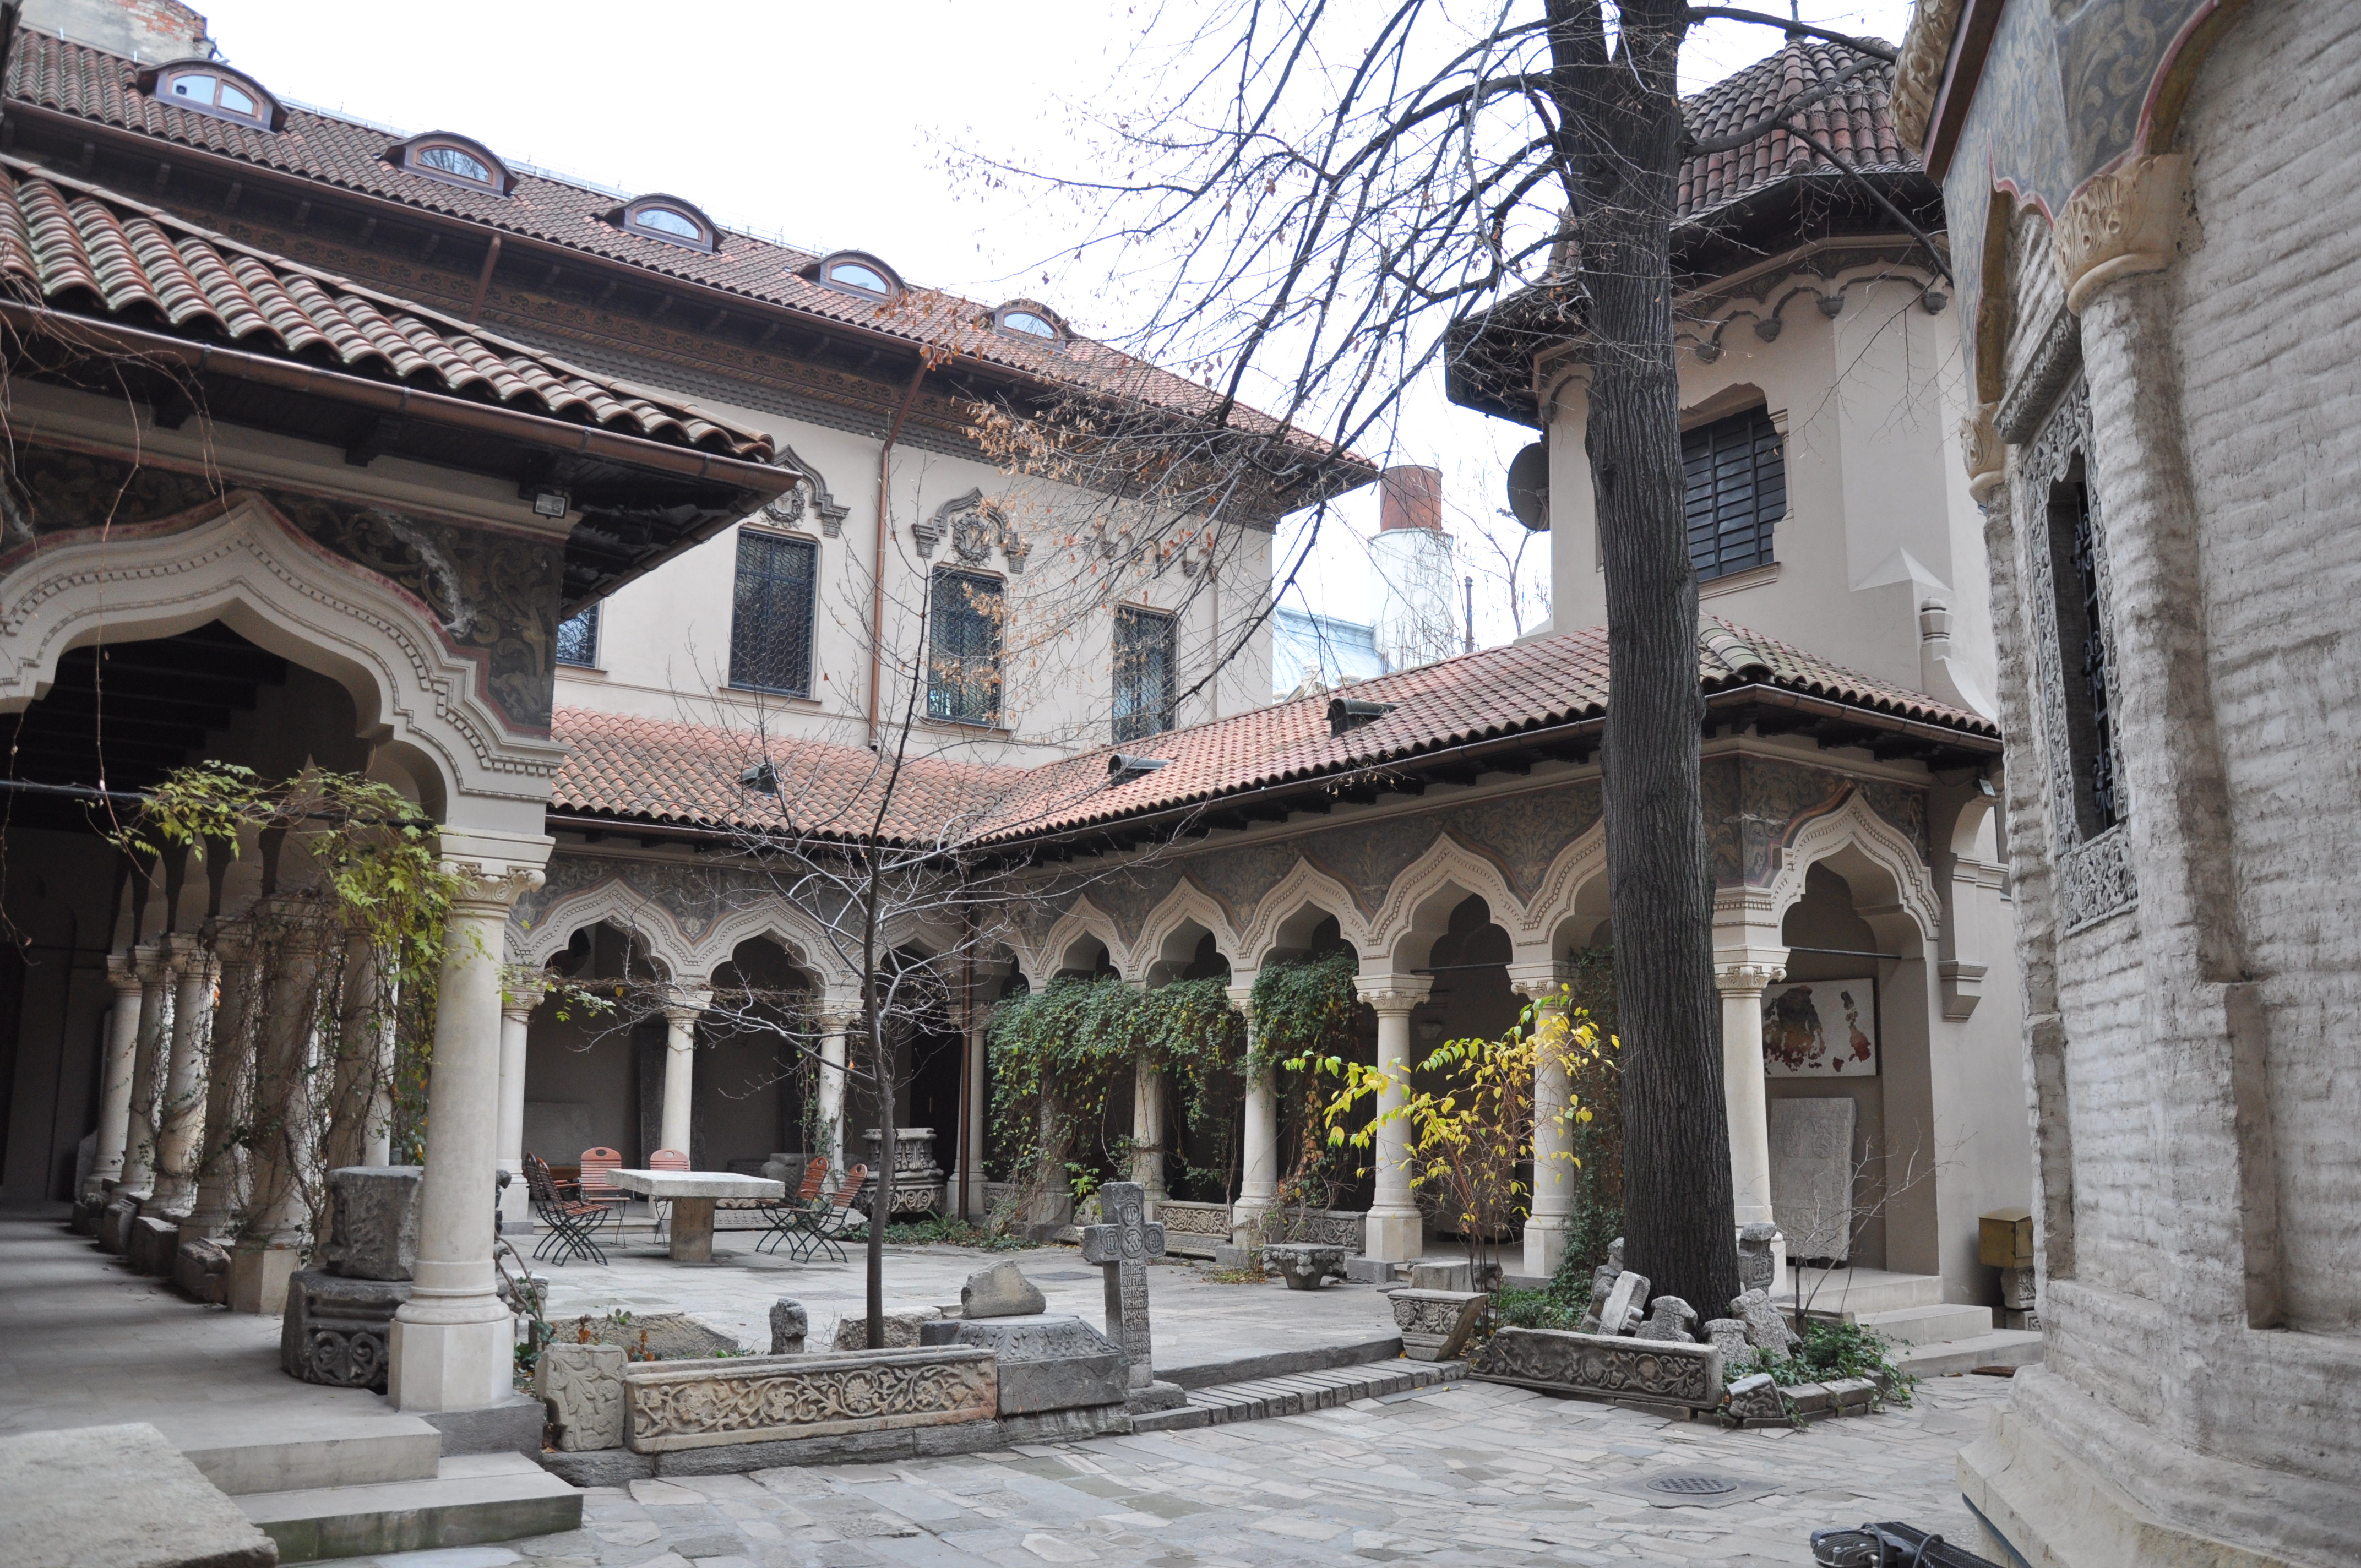
architecture, photography, villa, mansion, town, building, palace, monument, photo, europe, religion, facade, church, christian, tourism, place of worship, photos, religious, free, de, courtyard, temple, monastery, churches, synagogue, fotografie, christianity, romana, orthodox, eastern, estate, romania, bucharest, convent, hacienda, bor, biserica, arhitectura, orthodoxy, romanian, ortodoxa, patrimoniu, ortodox, manastirea, manastire, ortodoxia, ortodoxie, ecclesiastical, bisericeasc, cladire, edificiu, bucuresti, centrulvechi, lipscani, lmibiiaa19464, stavro, stavropoleos, brancovenesc, 1724, cre tinism, cre tin, tours, ancient history